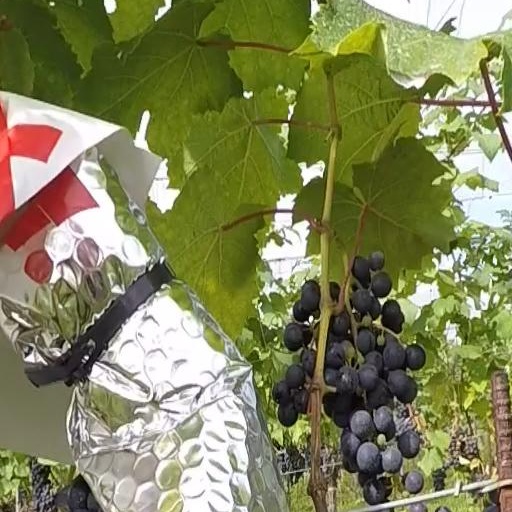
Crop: grape